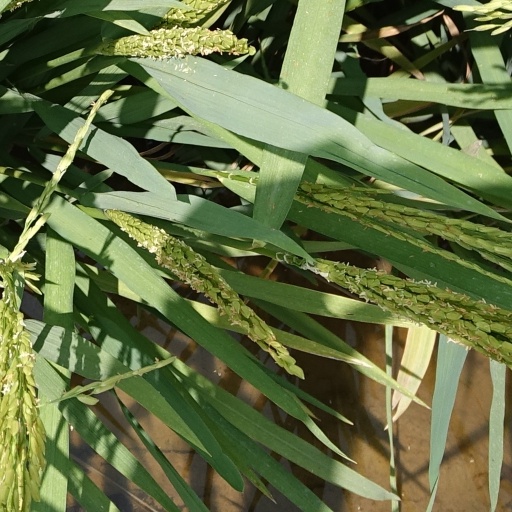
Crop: rice